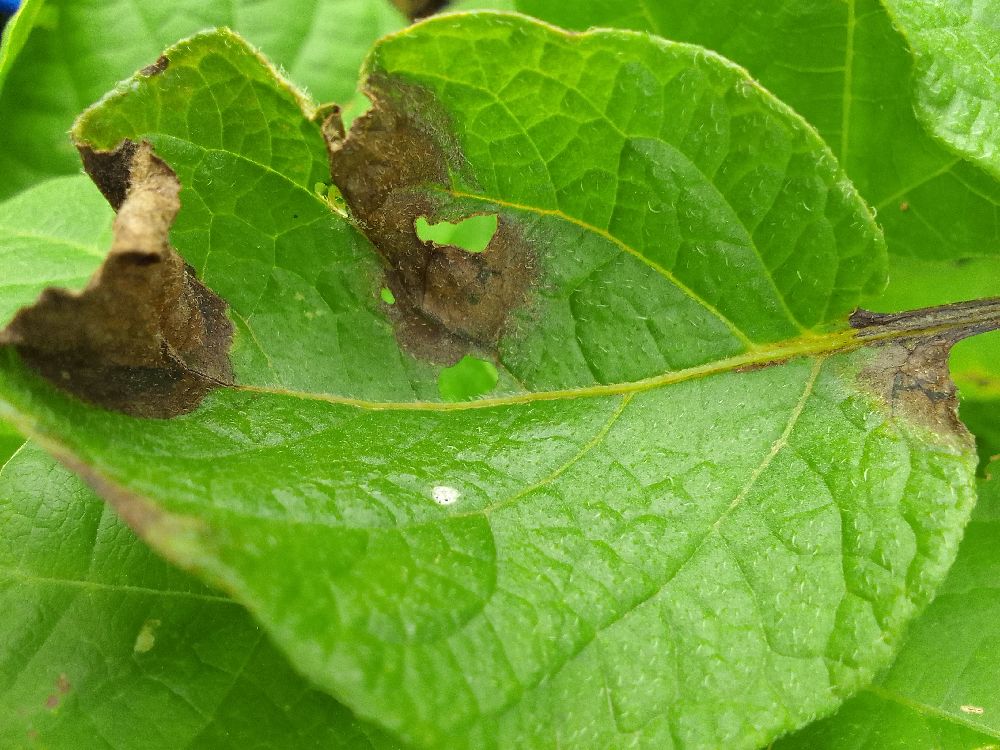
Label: Late blight